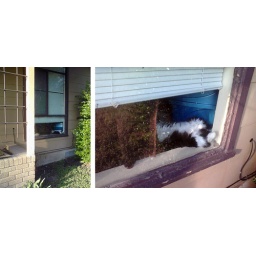
tima sleeping in the window